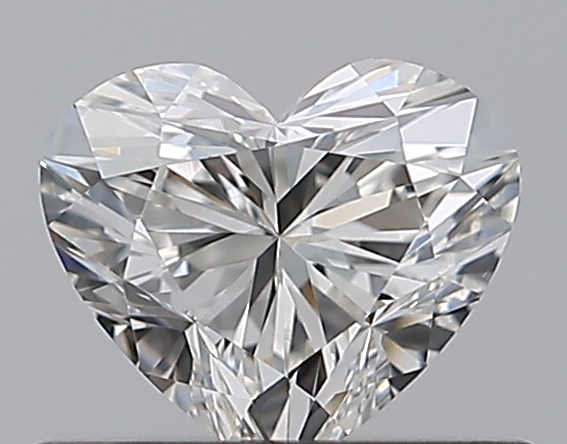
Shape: heart
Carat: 0.5
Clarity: VS1
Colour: G
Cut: EX
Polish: EX
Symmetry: VG
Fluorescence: N
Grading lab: GIA
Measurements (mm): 4.84 x 5.63 x 3.23